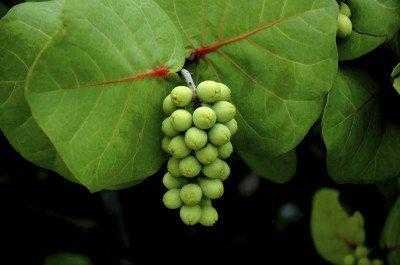
Label: Grapes